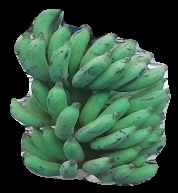
Variety: elakki-bale
Grade: grade3